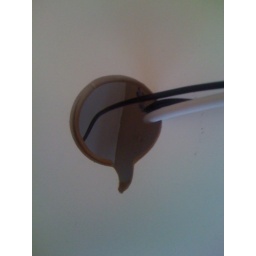
Our computer wires 'disappear' in these holes in our table (based on the bubble in our logo)